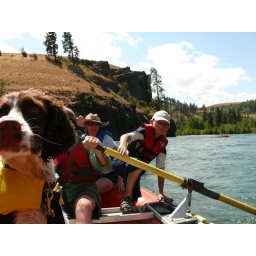
Some white water but mostly easy rafting on the Yakima River on a summer day in 2009.